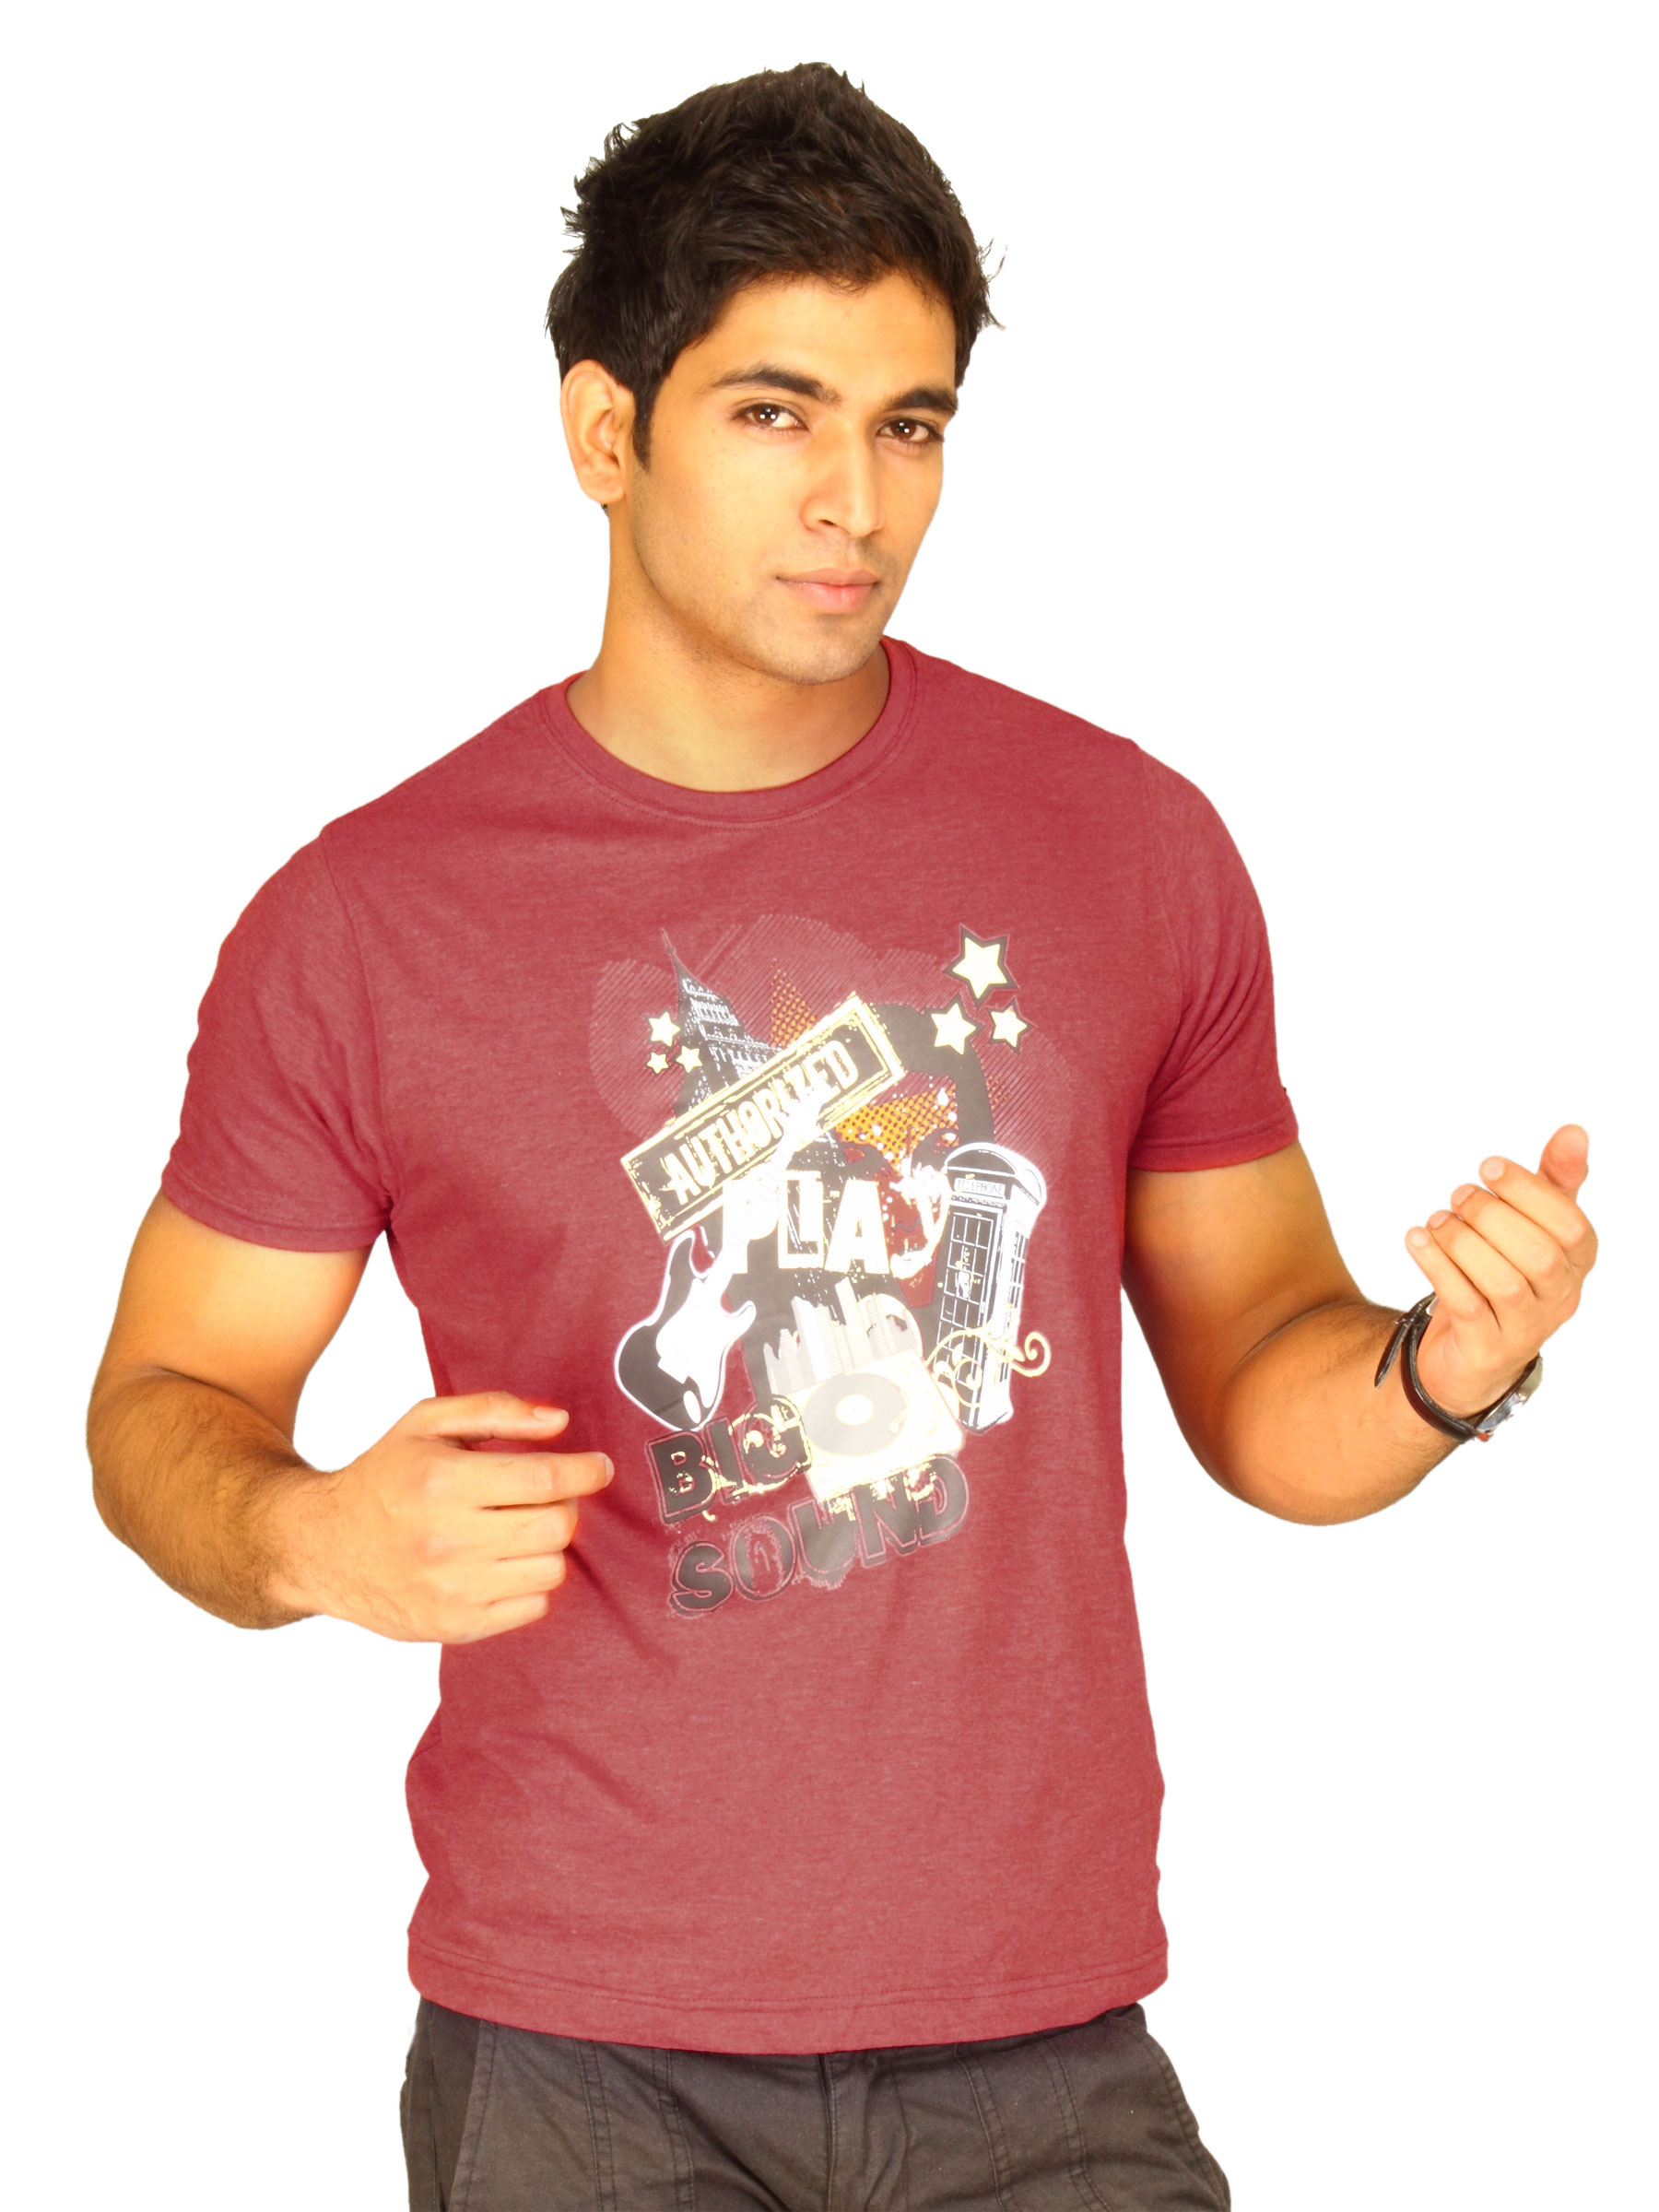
Probase Men's Big Sound Red Tshirt
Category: Apparel / Topwear / Tshirts
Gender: Men
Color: Red
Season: Summer 2011
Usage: Casual